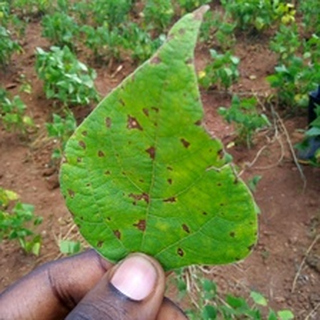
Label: bean_angular_leaf_spot